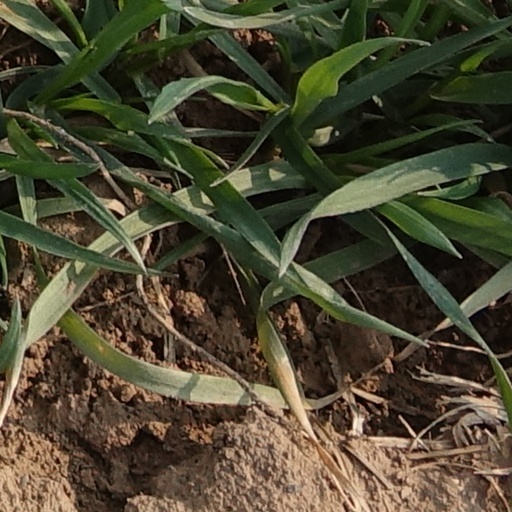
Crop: wheat